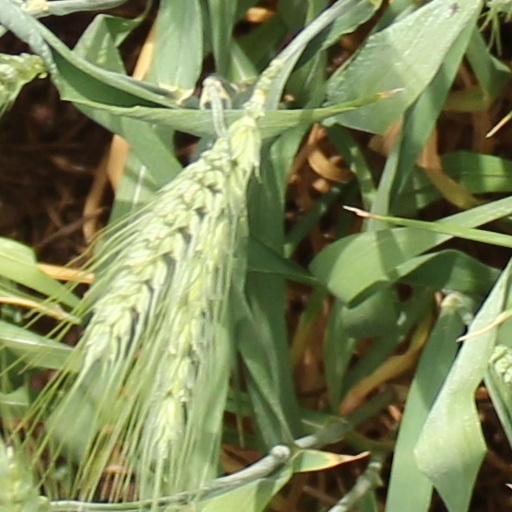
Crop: wheat